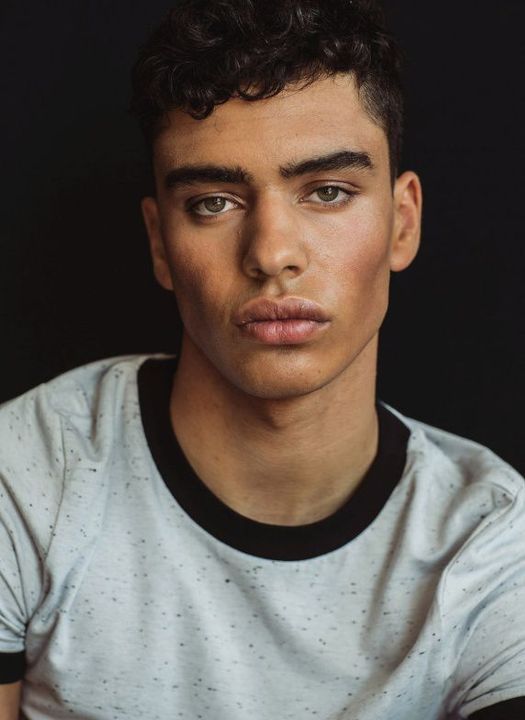
Portrait style: Real Portrait